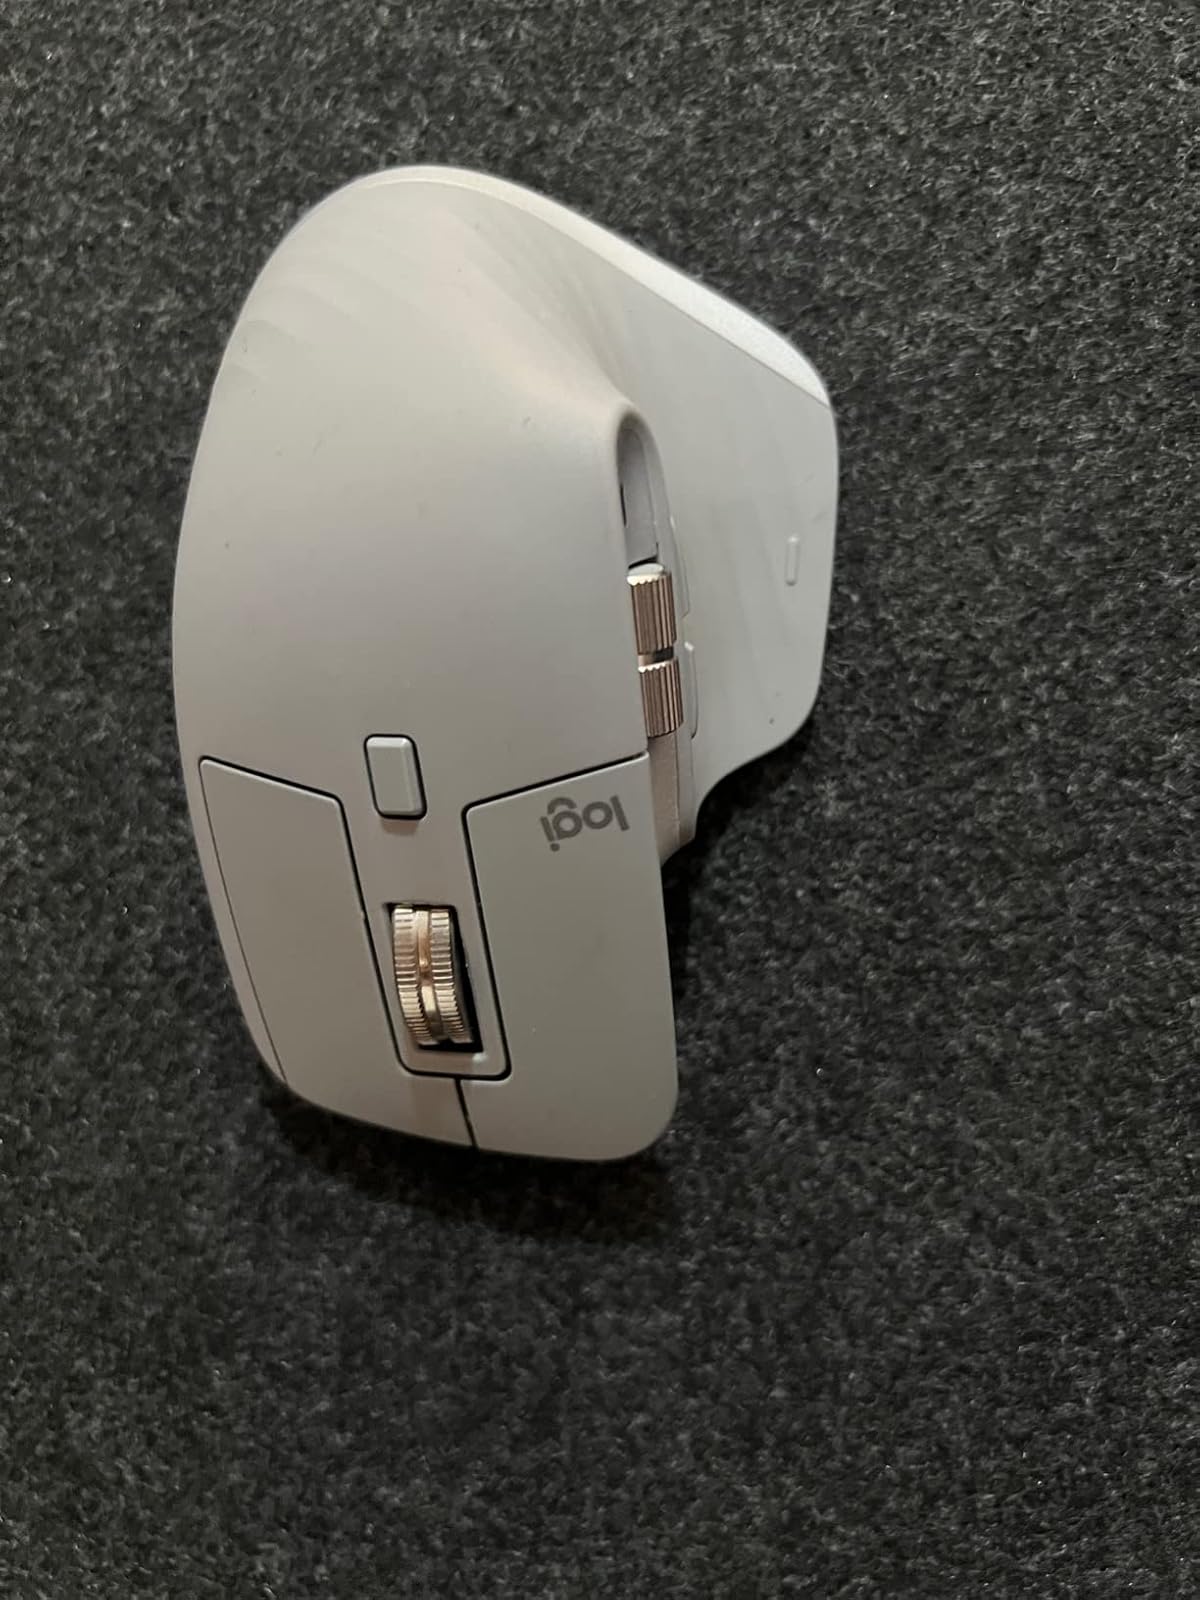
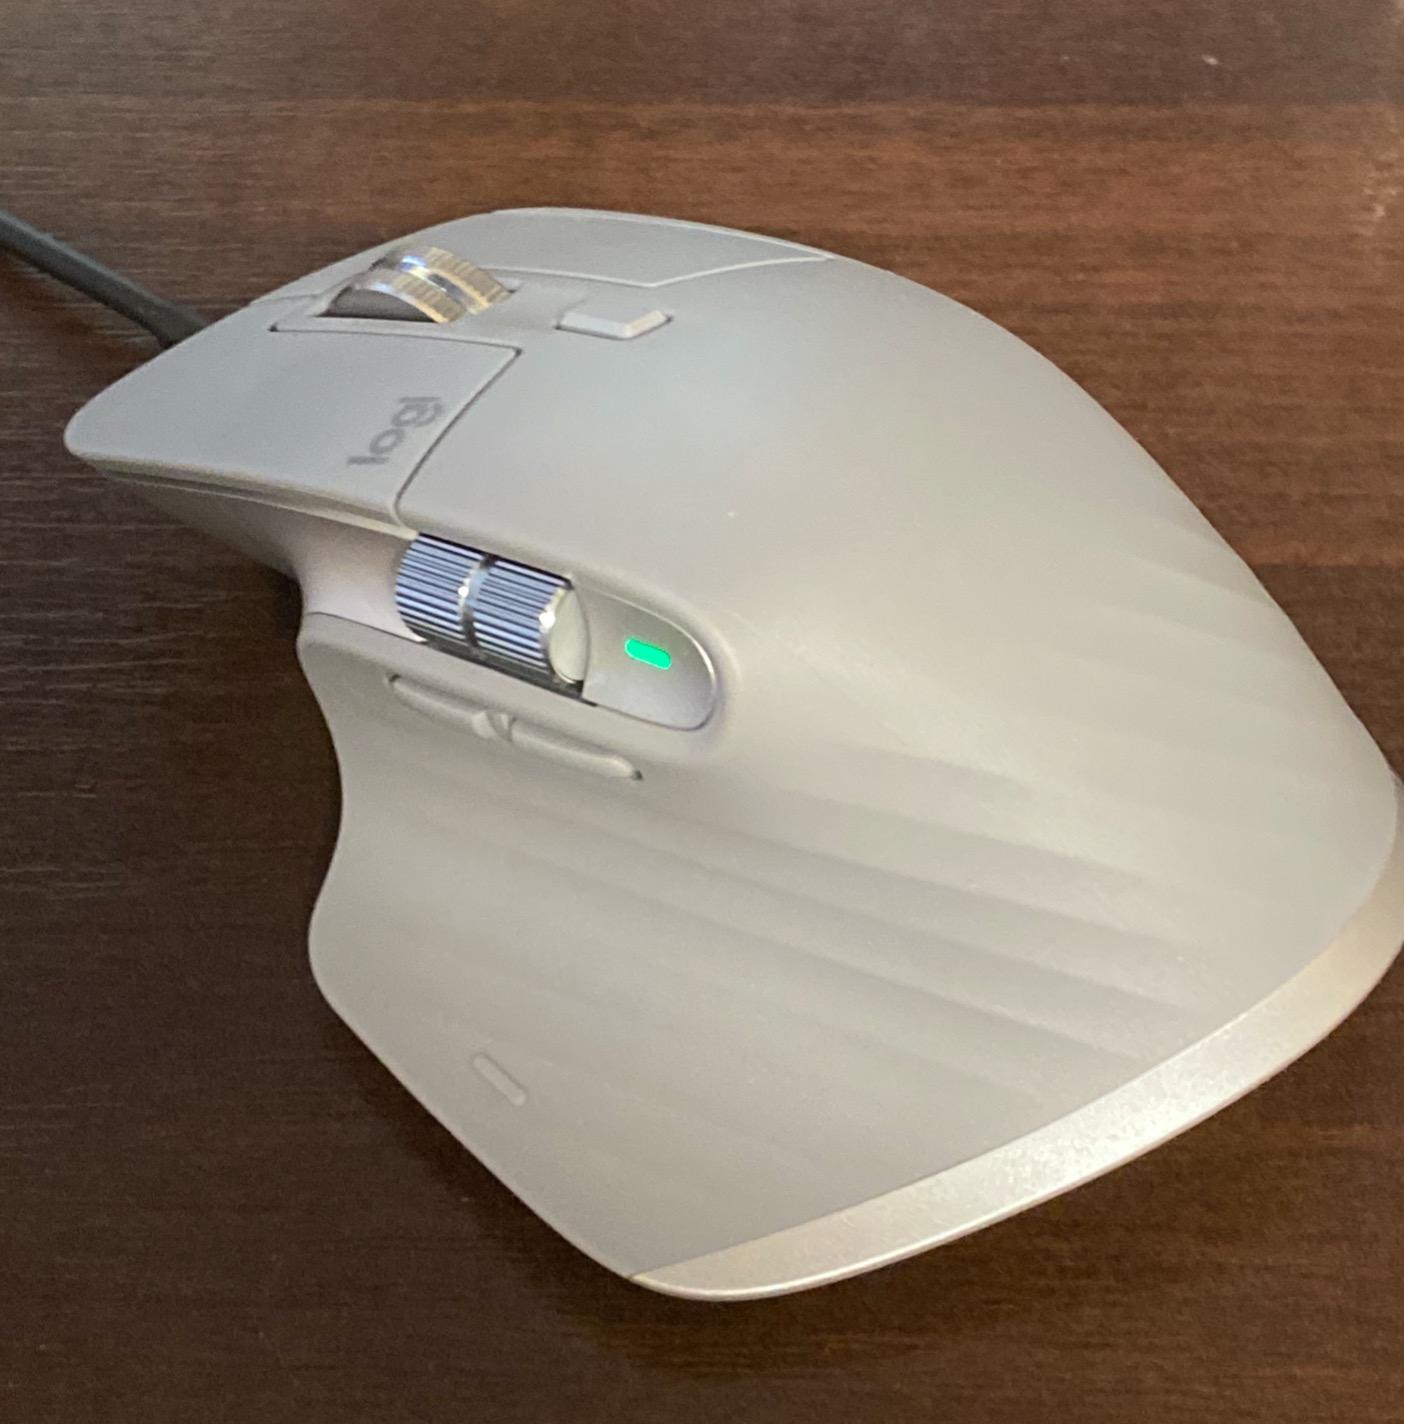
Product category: mouse
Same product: yes